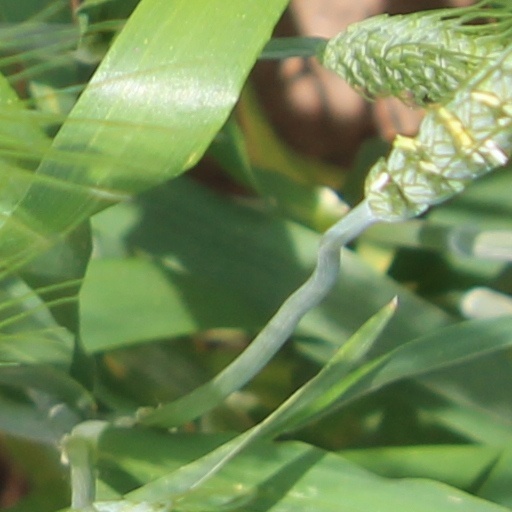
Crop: wheat